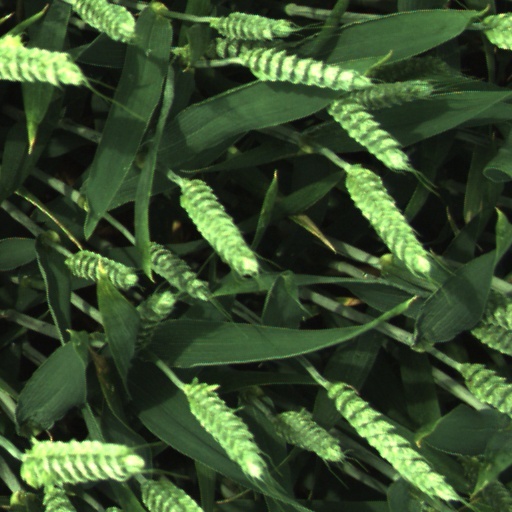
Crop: wheat